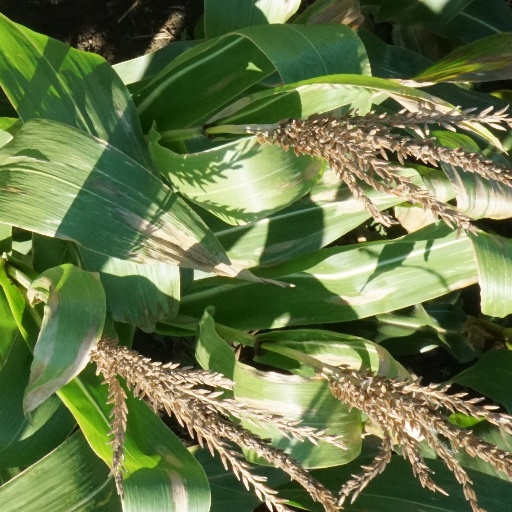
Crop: maize; corn